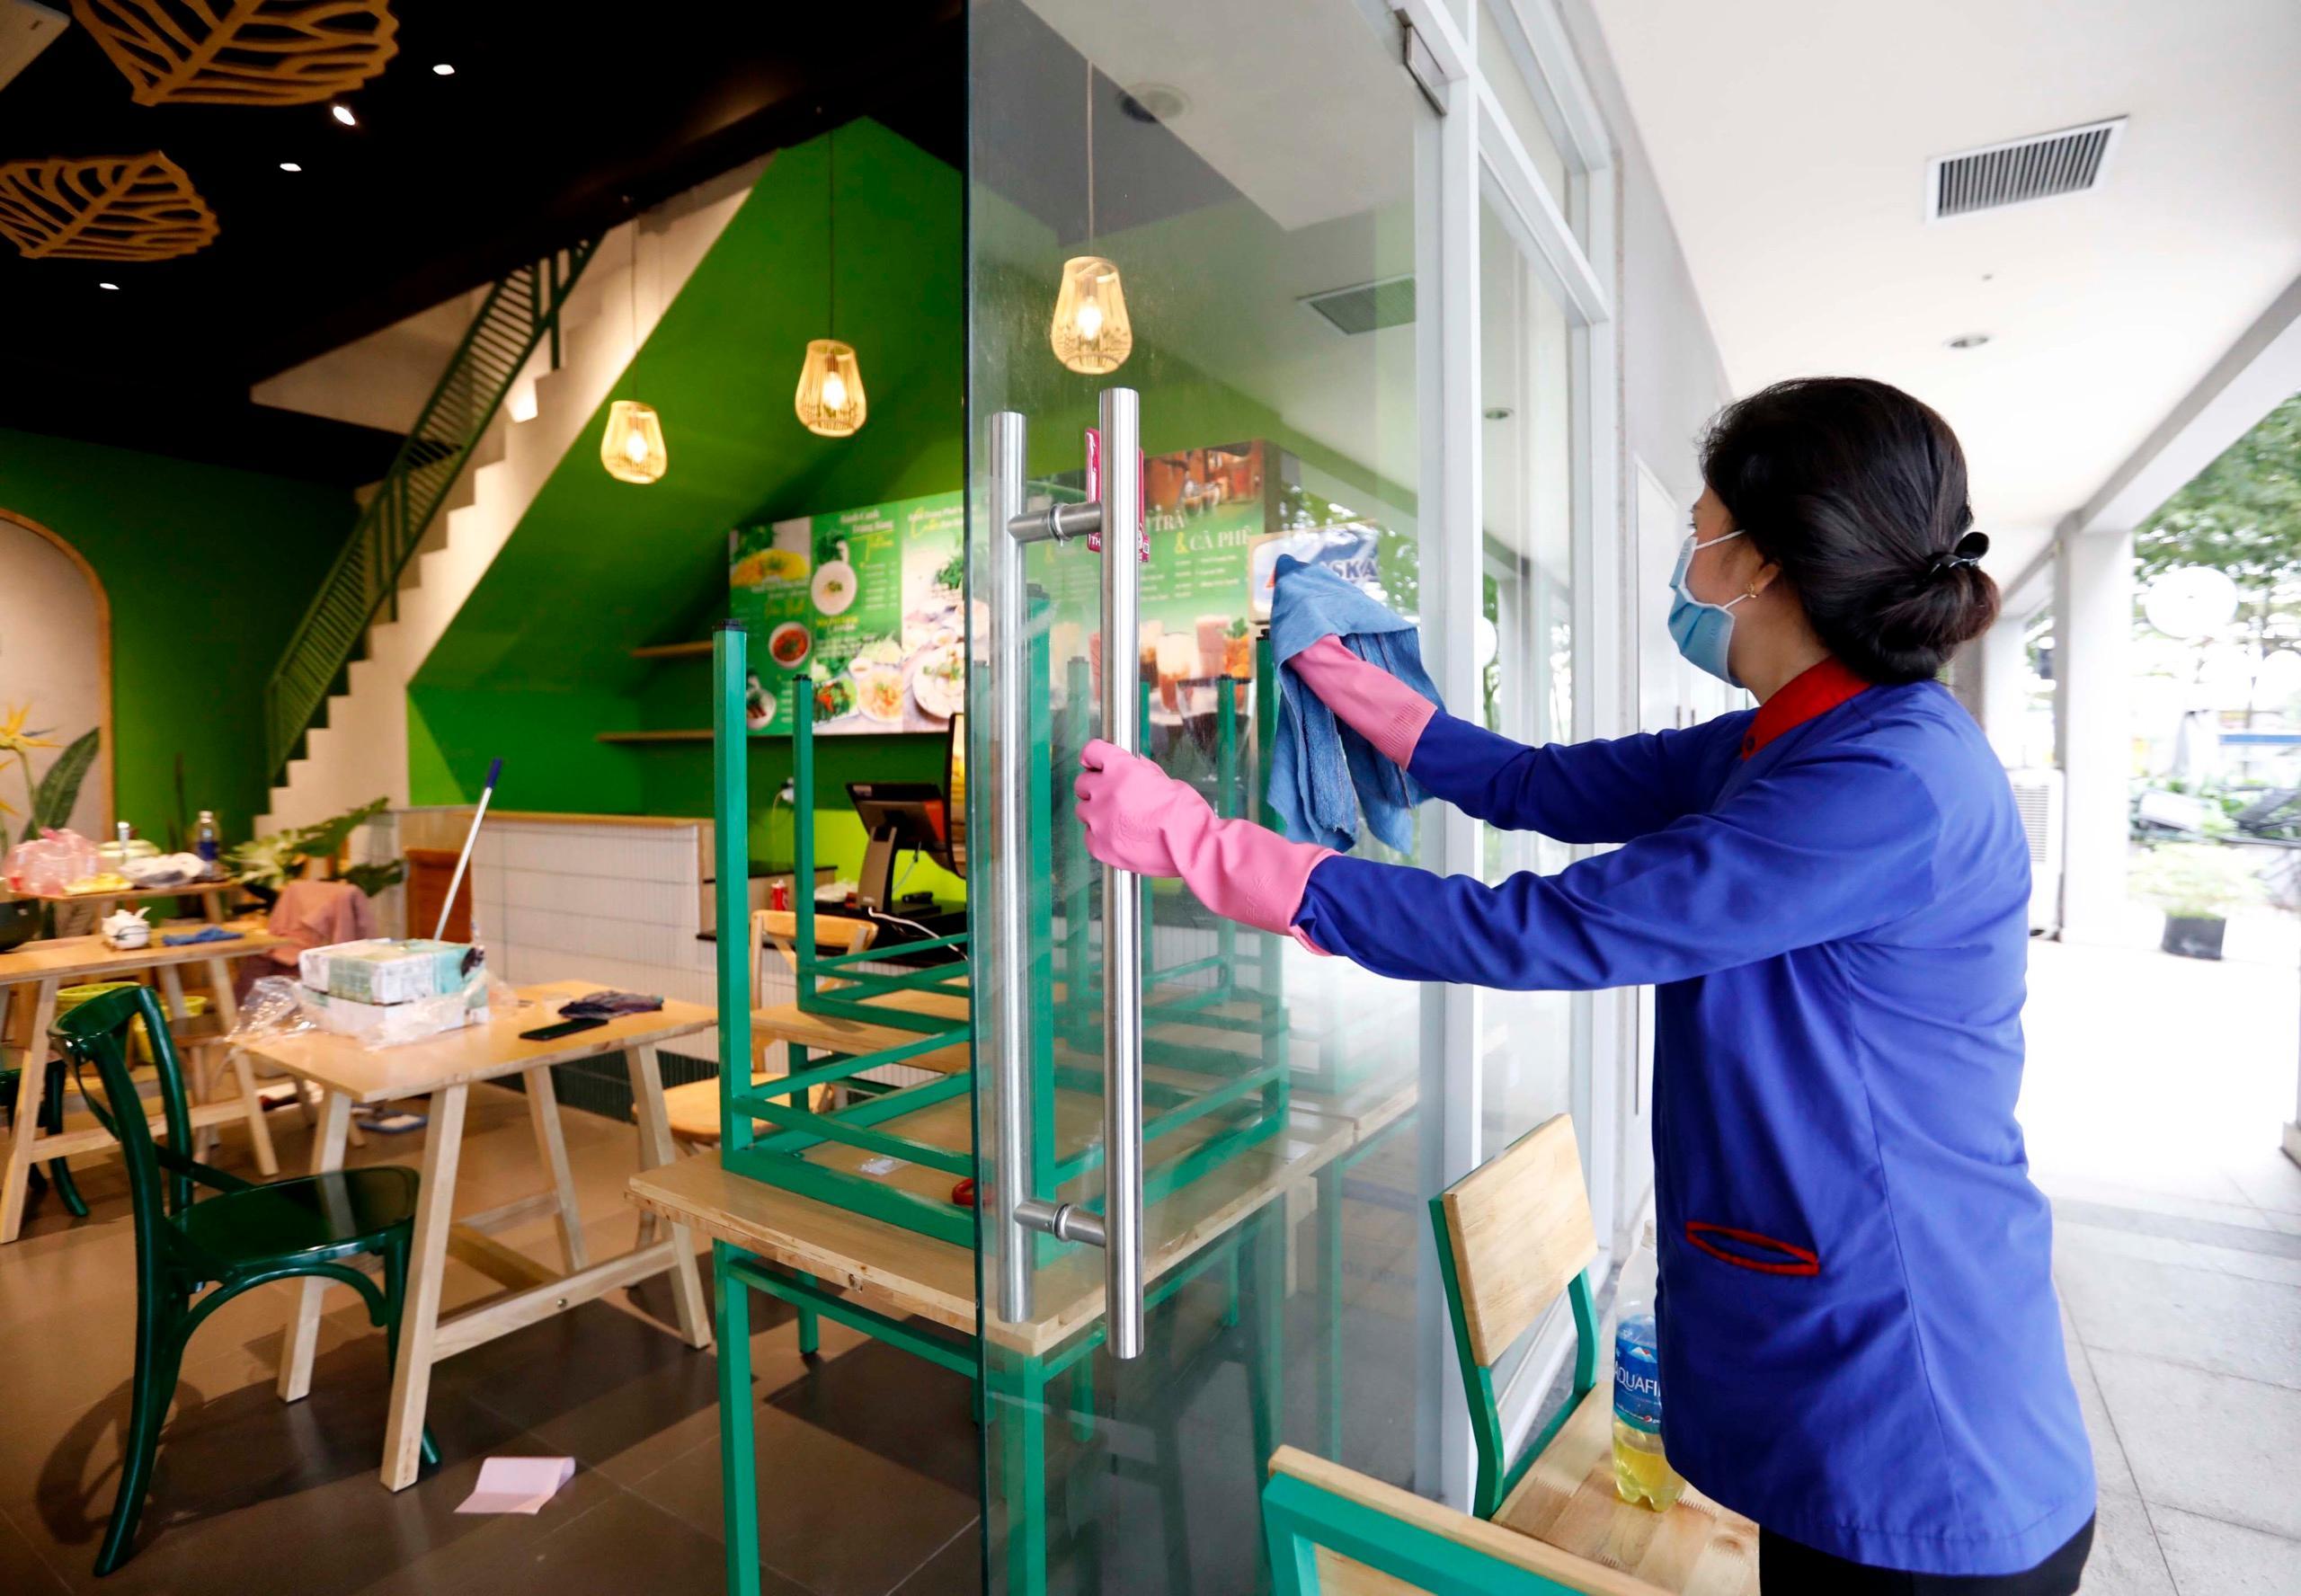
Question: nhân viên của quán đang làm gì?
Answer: đang lau chùi cửa kính